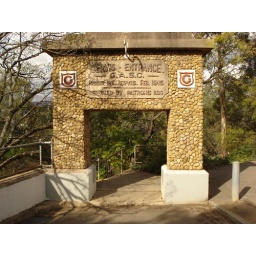
Adelaide Series - A memorial near the river torrens just above the suspension bridge pictured above